Modoc people

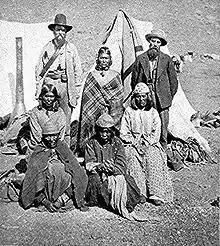
L to R, standing: US Indian agent, "Winema" (Tobey) Riddle, a Modoc; and her husband Frank Riddle, with four Modoc women sitting in the front two rows. Photographed by Eadweard Muybridge, 1873.

The United States, the Klamath, the Modoc, and the Yahooskin band of Snake tribes signed a treaty in 1864 that established the Klamath Reservation. It required the tribes to cede the land bounded on the north by the 44th parallel, on the west and south by the ridges of the Cascade Mountains, and on the east by lines touching Goose Lake and Henley Lake back up to the 44th parallel.